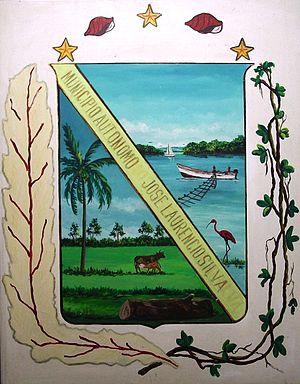
José Laurencio Silva est l'une des 25 municipalités de l'État de Falcón au Venezuela. Son chef-lieu est Tucacas. En 2011, la population s'élève à 32 193 habitants. La municipalité est divisée en deux paroisses civiles.